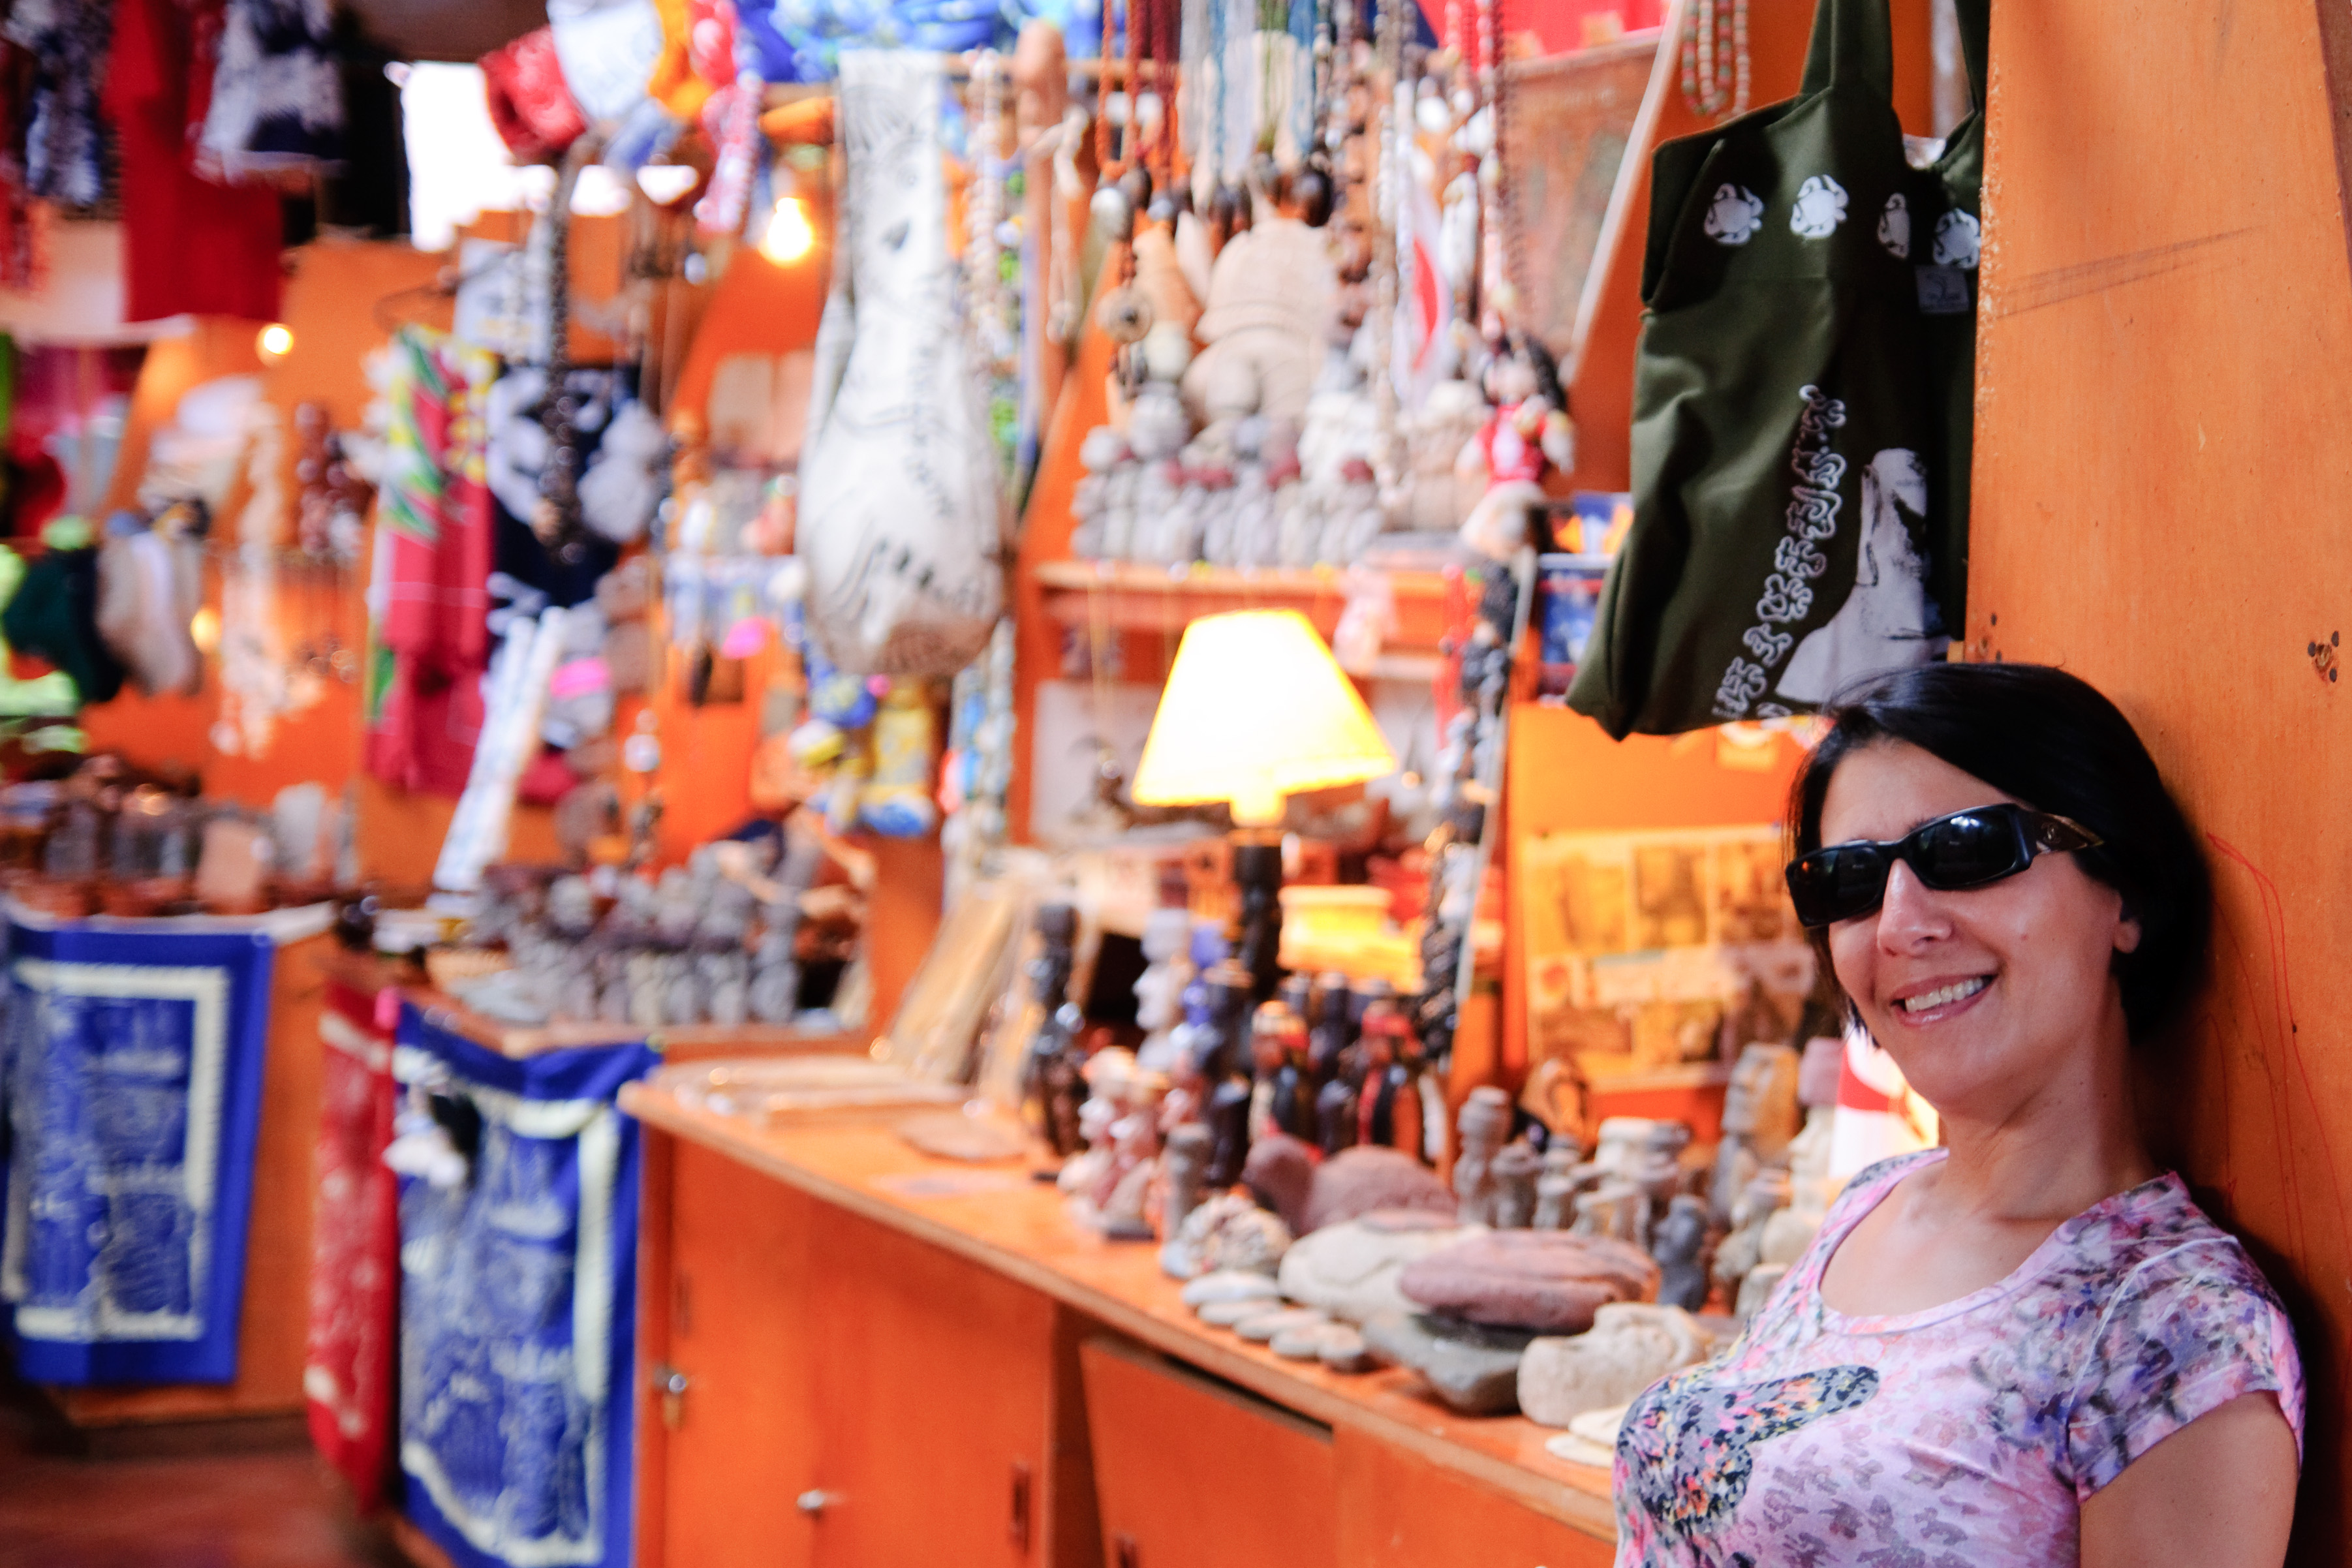
street, city, vendor, color, bazaar, market, nikon, shopping, chile, public space, d300, easterisland, rapanui, isoladipasqua, human settlement